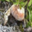
Label: cra